Atomic tourism

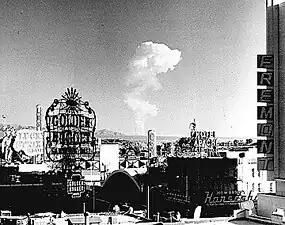
Mushroom cloud seen from downtown Las Vegas

During the early Atomic Age, fission was viewed as a sign of progress and modernity.